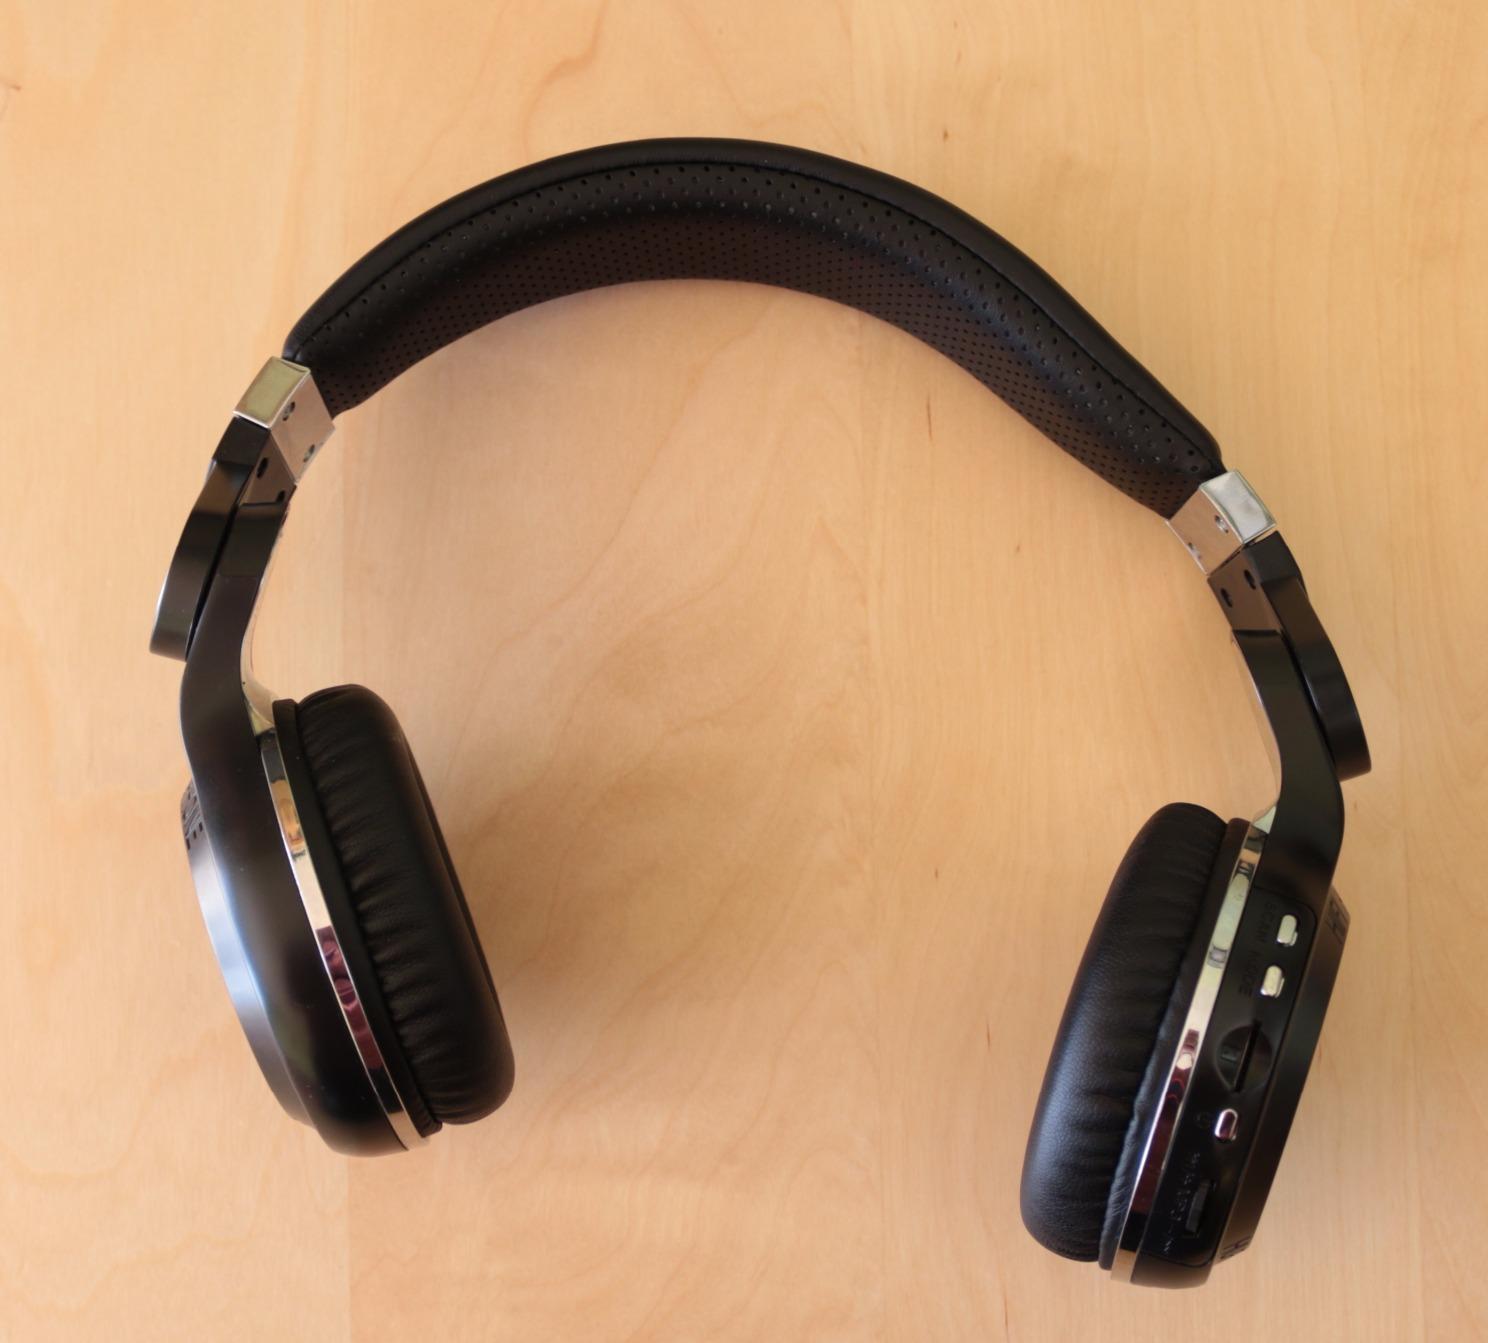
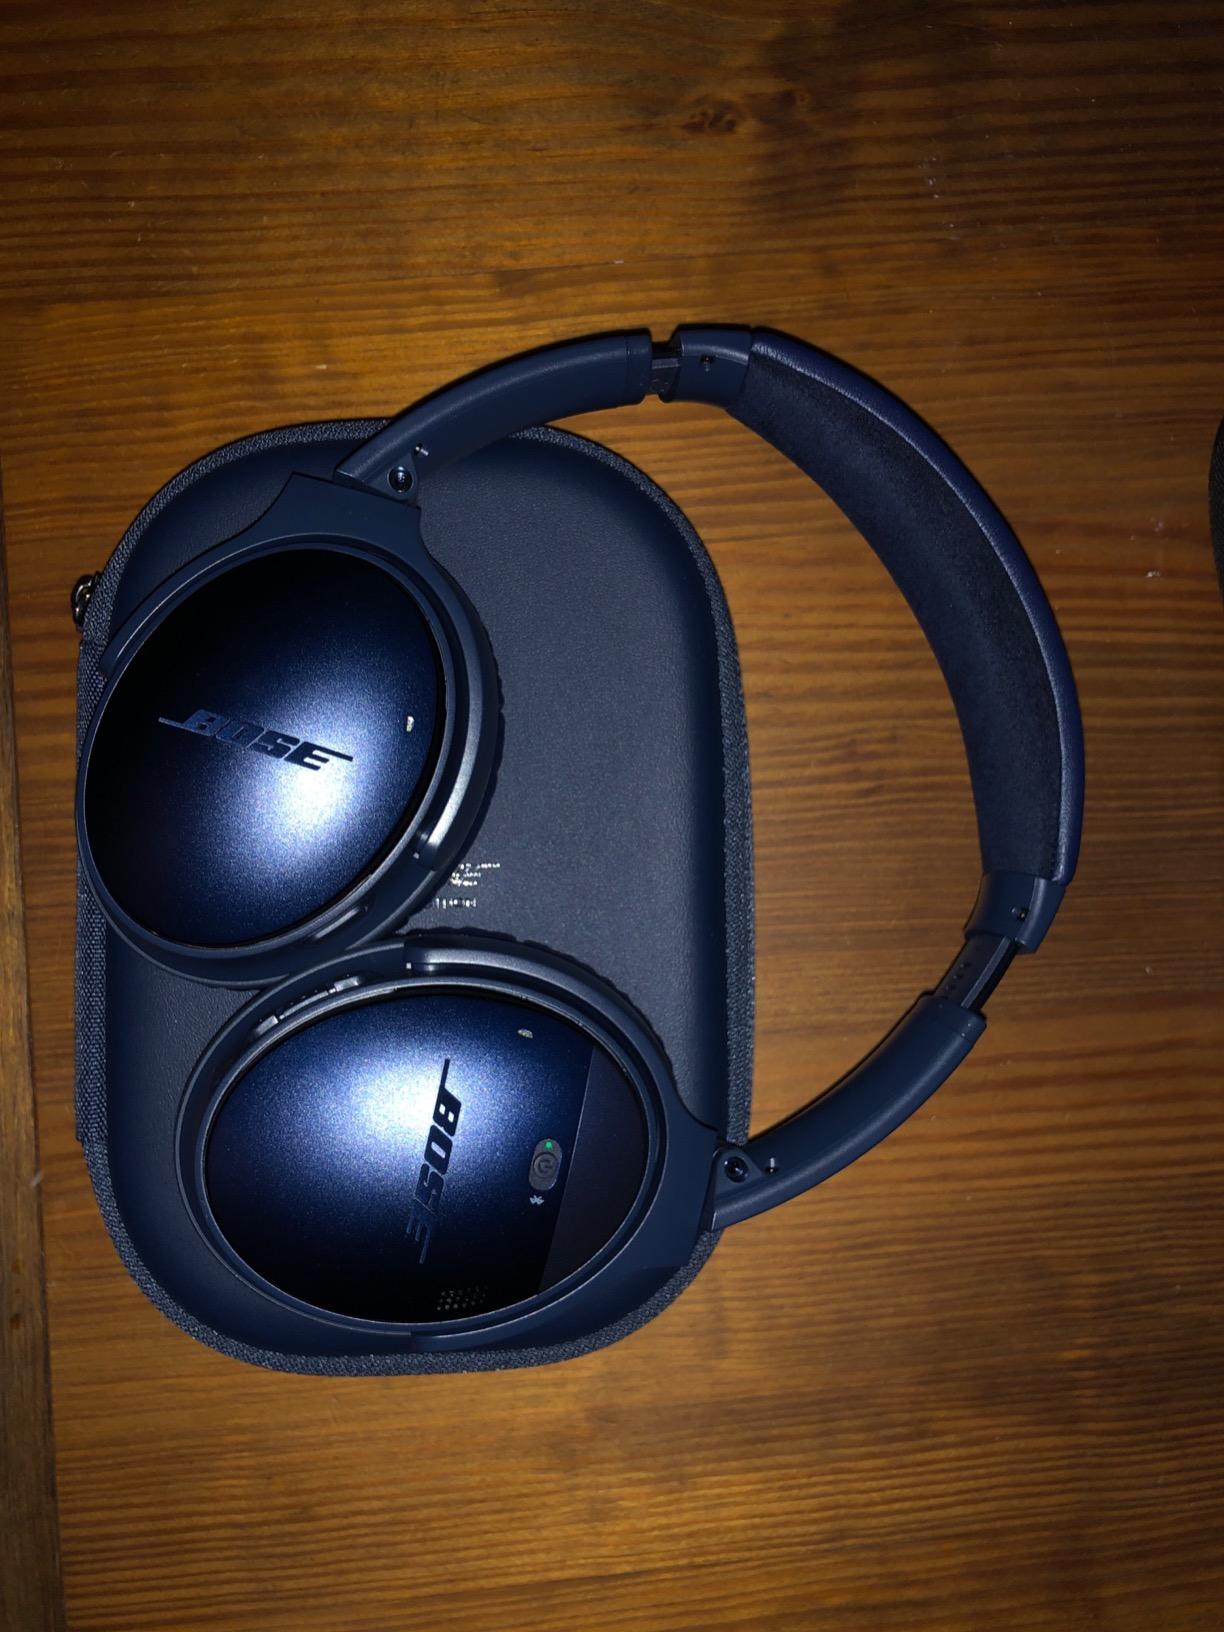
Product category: headphones
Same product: no